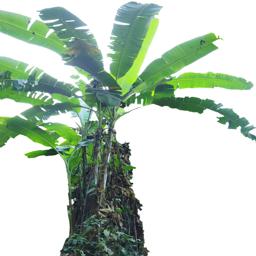
Label: BHIMKOL